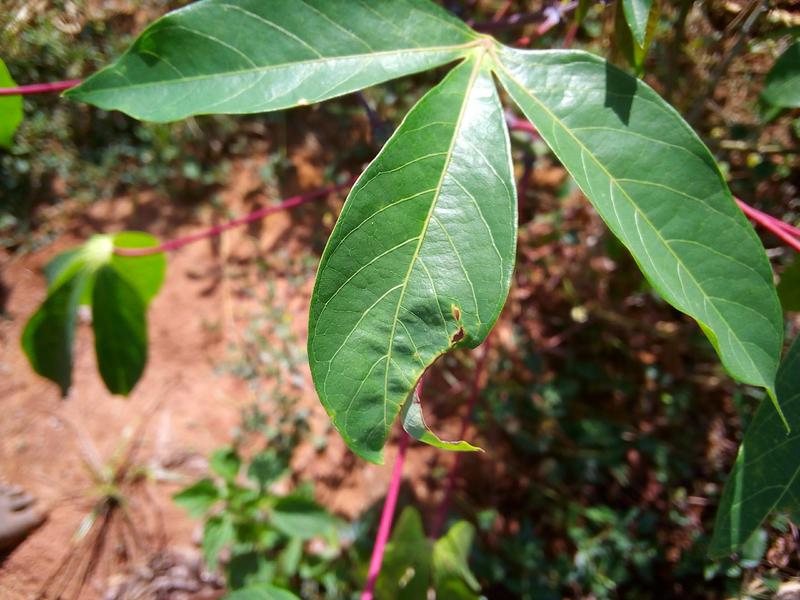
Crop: cassava
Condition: healthy